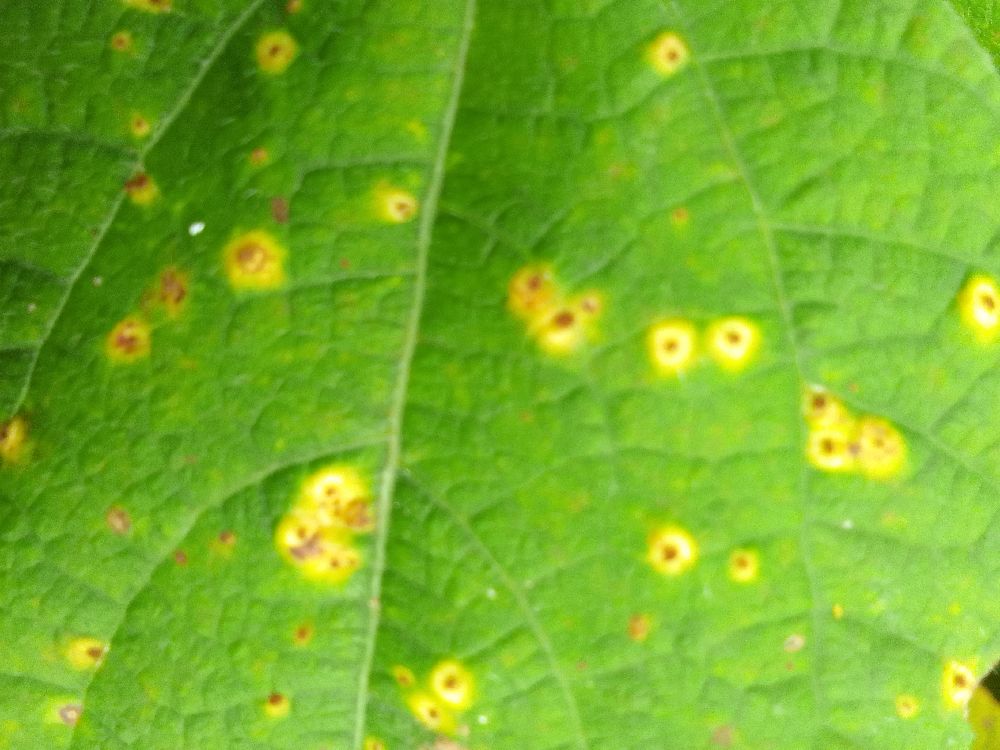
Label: rust